Carl Robert Brown

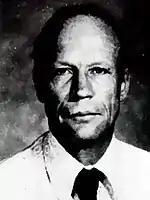

Carl Robert Brown (November 26, 1930 – August 20, 1982) was an American teacher and mass murderer who fatally shot eight people and injured another three in a Miami welding shop on August 20, 1982. He was later fatally shot by two witnesses while cycling away from the scene.